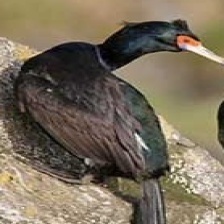
Species: RED FACED CORMORANT
Scientific name: PHALACROCORAX URILE